Lex Scantinia

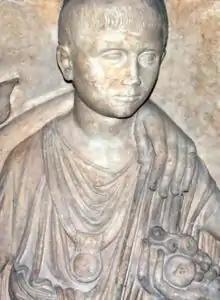
Roman boy wearing a "bulla", which marked him as sexually off-limits

Latin has no words that are straightforwardly equivalent to "homosexual" and "heterosexual." The main dichotomy within Roman sexuality was active/dominant/masculine and passive/submissive/"feminized." The adult male citizen was defined by his "libertas", "liberty," and allowing his body to be used for pleasure by others was considered servile or submissive and a threat to his integrity. A Roman's masculinity was not compromised by his having sex with males of lower status, such as male prostitutes or slaves, as long as he took the active, penetrating role. Same-sex relations among Roman men thus differed from the Greek ideal of homosexuality among freeborn men of equal social status, but usually with some difference in age (see "Homosexuality in ancient Greece" and "Pederasty in ancient Greece"). The adult Roman male who enjoyed receiving anal sex or performing oral sex was thought to lack "virtus", the quality that distinguished a man ("vir").